Answer in natural language. Considering the relative positions, where is wooden dining table with respect to brown colour cube shape wooden material? Choose between the following options: left or right
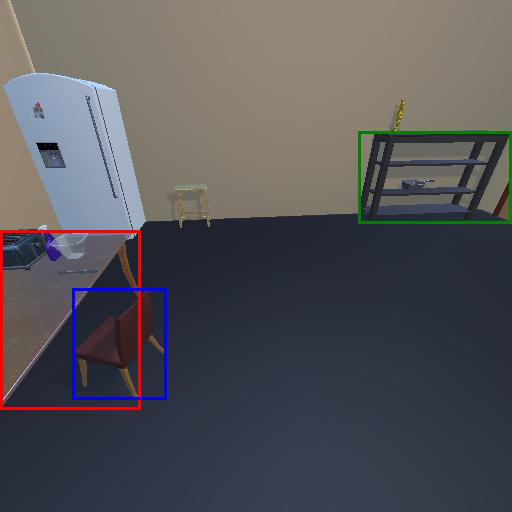
<answer>left</answer>